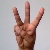
The image shows a hand gesture representing the letter 'W' in Indian Sign Language.